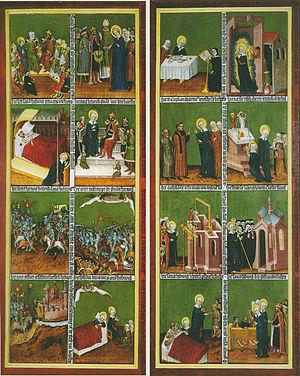
La première invasion mongole de la Pologne débute fin 1240 pour aboutir en 1241 à la bataille de Legnica avec une victoire des Mongols sur des armées du Royaume de Pologne alliées à plusieurs ordres militaires et conduits par Henri II le Pieux, duc de Silésie.